Otto Falckenberg School of the Performing Arts

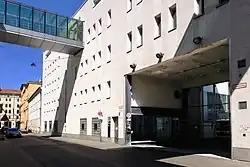
Entrance to the school on Falckenbergstraße (2020)

The Otto Falckenberg Schule – Fachakademie für darstellende Kunst der Landeshauptstadt München, or Otto Falckenberg School of the Performing Arts, is a higher education academy in Munich training actors and directors, affiliated to the Münchner Kammerspiele. It was founded in 1946 as the Städtische Schauspielschule but renamed to its present name on 1 March 1948, after the director and theatre manager Otto Falckenberg. Its current director is Jochen Noch and assistant director Sigrid Herzog.